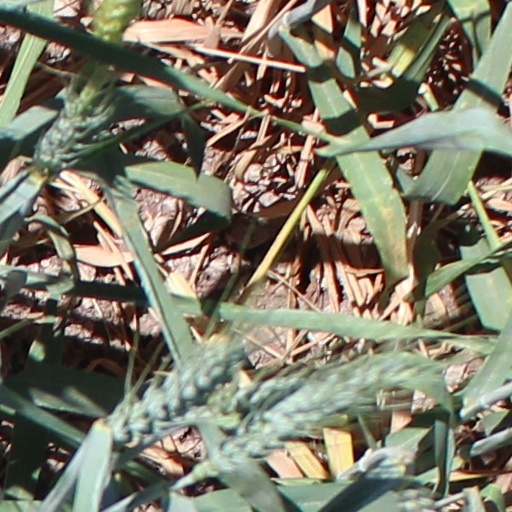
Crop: wheat